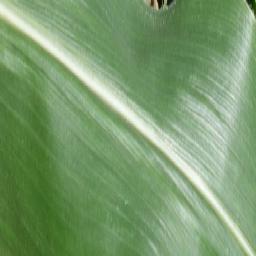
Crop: corn
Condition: (maize)_healthy